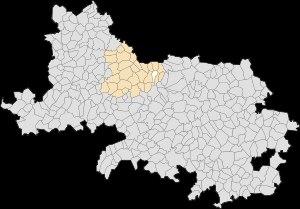
Agnières est une commune française située dans le département du Pas-de-Calais en région Hauts-de-France.